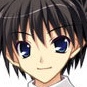
Portrait style: Anime Portrait